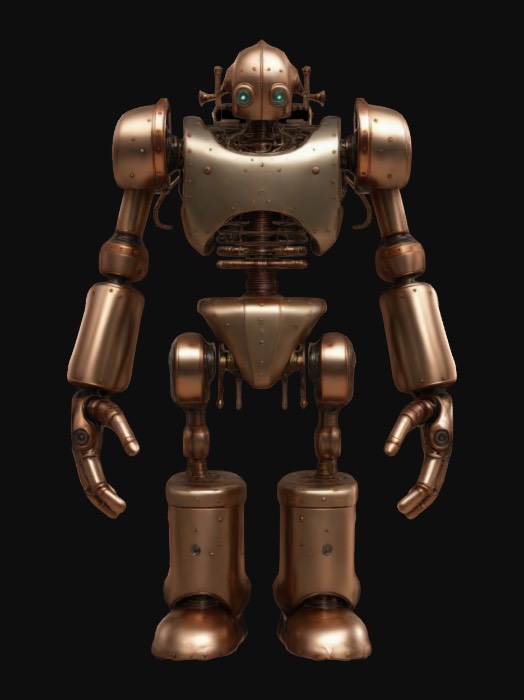
미적 점수 (1~10점): 5